Ramsey Campbell

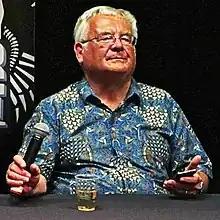
Campbell at the 2015 Liverpool Horror Festival

Ramsey Campbell (born 4 January 1946) is an English horror fiction writer, editor and critic who has been writing for well over fifty years. He is the author of over 30 novels and hundreds of short stories, many of them winners of literary awards. Three of his novels have been adapted into films.